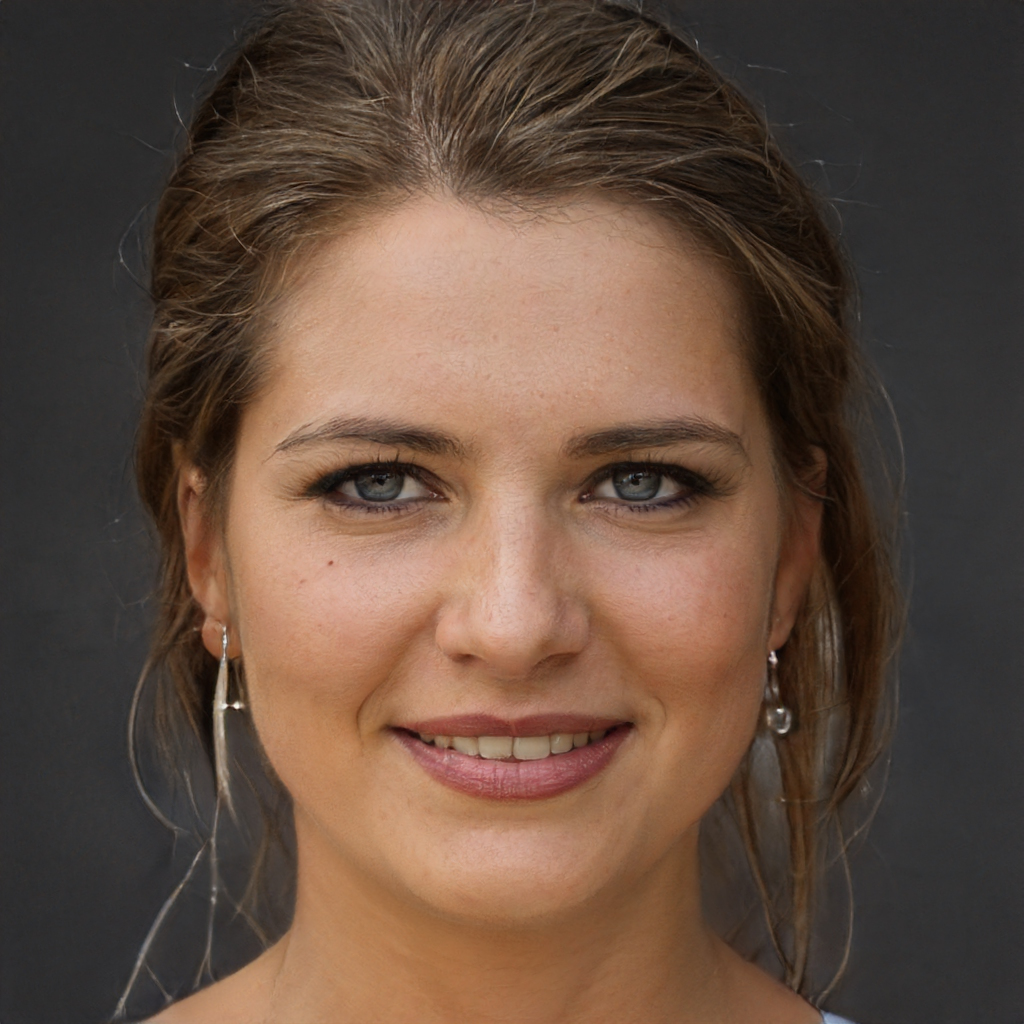
Gender: Female